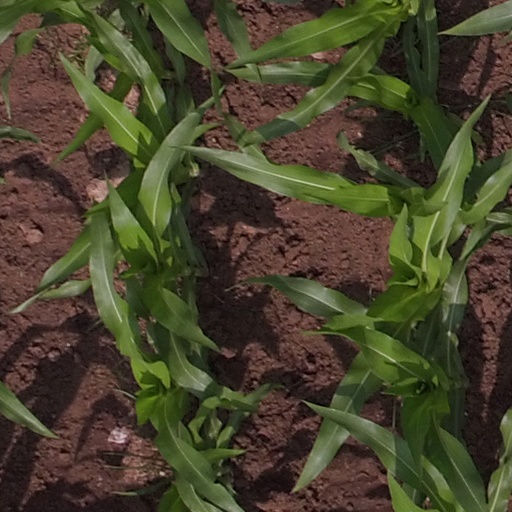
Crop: maize; corn